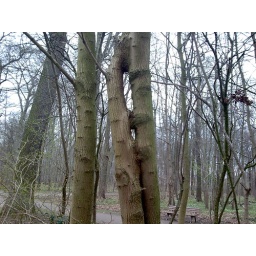
Something must be in the water in the forest of Eilenriede... something that makes trees fall in love ;)